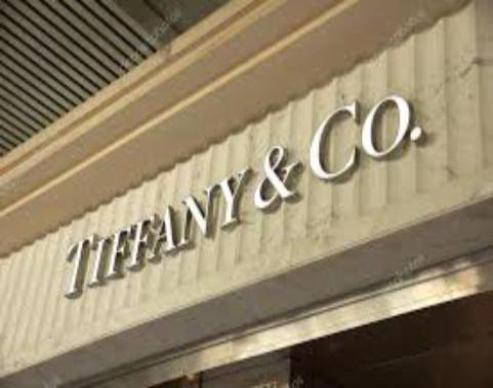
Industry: Clothes